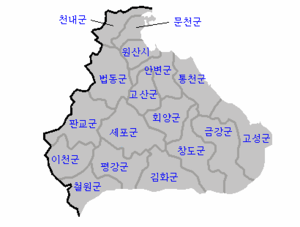
Le Kangwon est une province de la Corée du Nord, située au sud-est du pays, et longeant la province sud-coréenne de Gangwon sur sa frontière sud. Sa capitale est la ville de Wonsan.